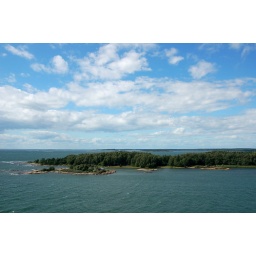
cute red house under a big sky